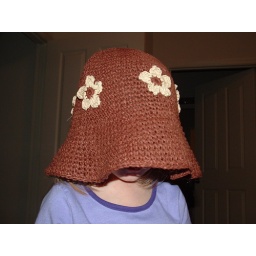
Serenity in my hat made of paper